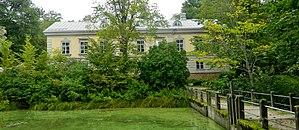
Manoir d'Espoo
Le Manoir royal d'Espoo est un manoir construit dans le quartier Espoonkartano de la ville d'Espoo en Finlande.